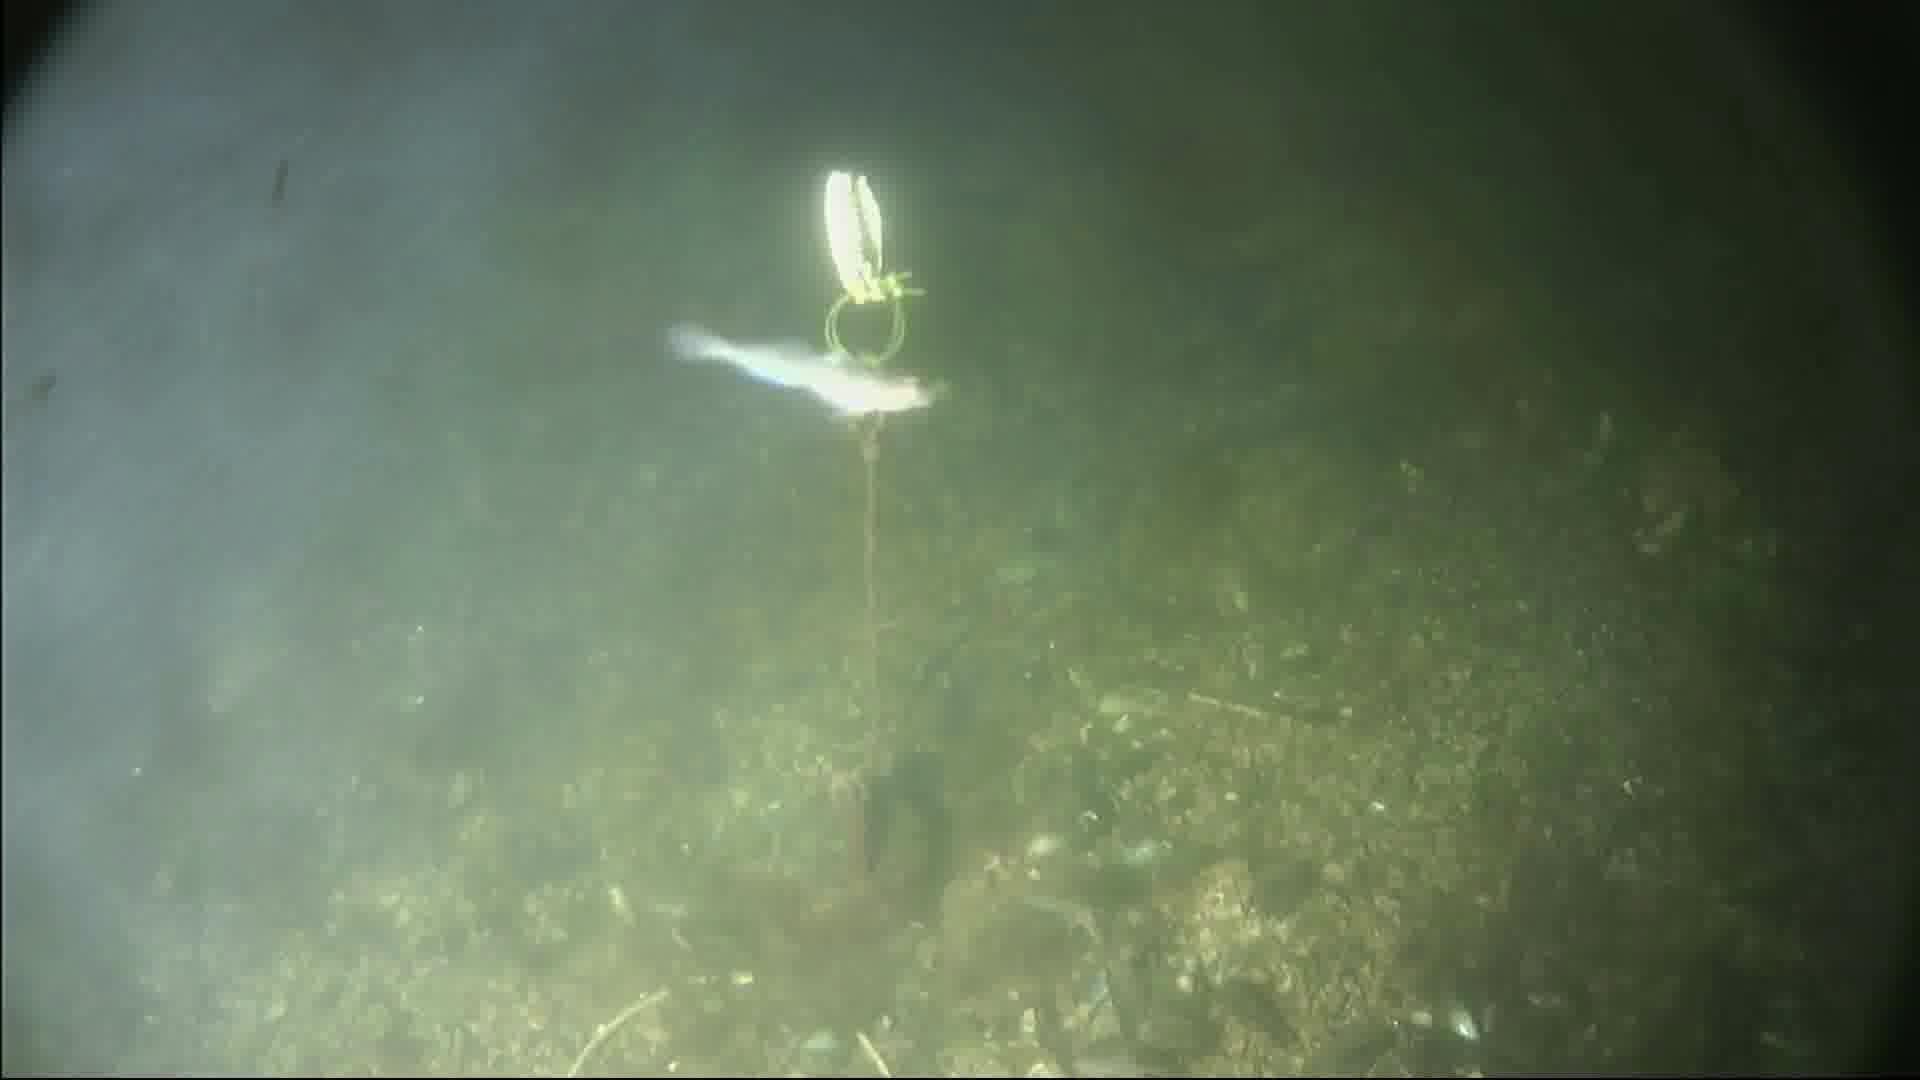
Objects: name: small_fish